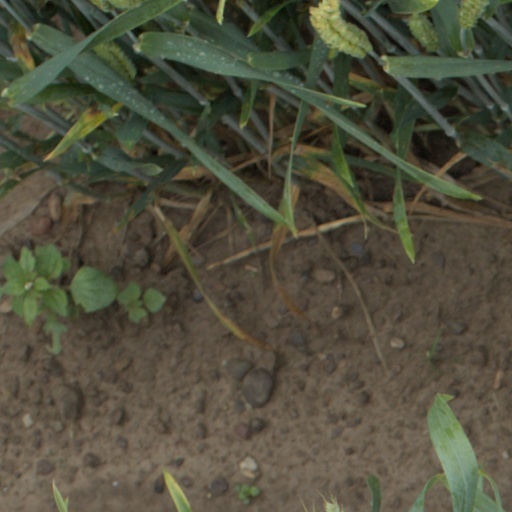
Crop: wheat